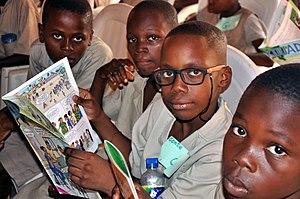
L'expression bande dessinée africaine désigne les bandes dessinées produites en Afrique par des auteurs généralement africains.